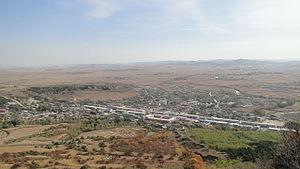
Le xian autonome mandchou de Yitong est un district administratif de la province du Jilin en Chine. Il est placé sous la juridiction de la ville-préfecture de Siping.
Le Jilin, abrégé en Ji, est une province du nord-est de la République populaire de Chine. Sa population est de 27,52 millions habitants qui vivent sur un territoire de 187 400 km². La capitale de la province est Changchun et les principales villes sont Jilin, Siping, Songyuan, Liaoyuan et Tonghua. Comme le reste du nord-est de la Chine, le Jilin a connu une industrialisation précoce. Avec le décollage économique du pays et la privatisation des entreprises, la région convertit avec difficulté son industrie lourde jusque là au coeur de son activité.